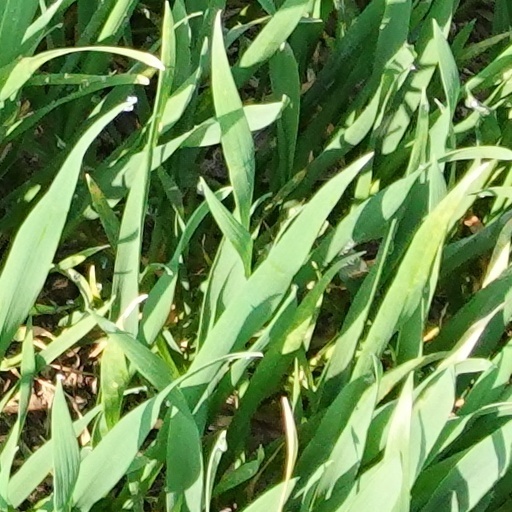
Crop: wheat